Military history of the United Kingdom during World War II

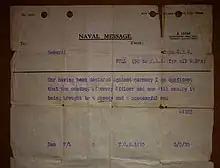
The message sent to ships of the Royal Navy informing them of the outbreak of war.

On 3 September, the UK and France declared war on Germany as obliged by the Anglo-Polish military alliance. The declaration was made 24 hours after the UK had issued an ultimatum to Germany to withdraw all German forces from Poland. After the fall of Poland, the Royal Navy was strengthened by the arrival of two Polish submarines and . The Polish Navy in the United Kingdom was then supplemented with leased British ships.